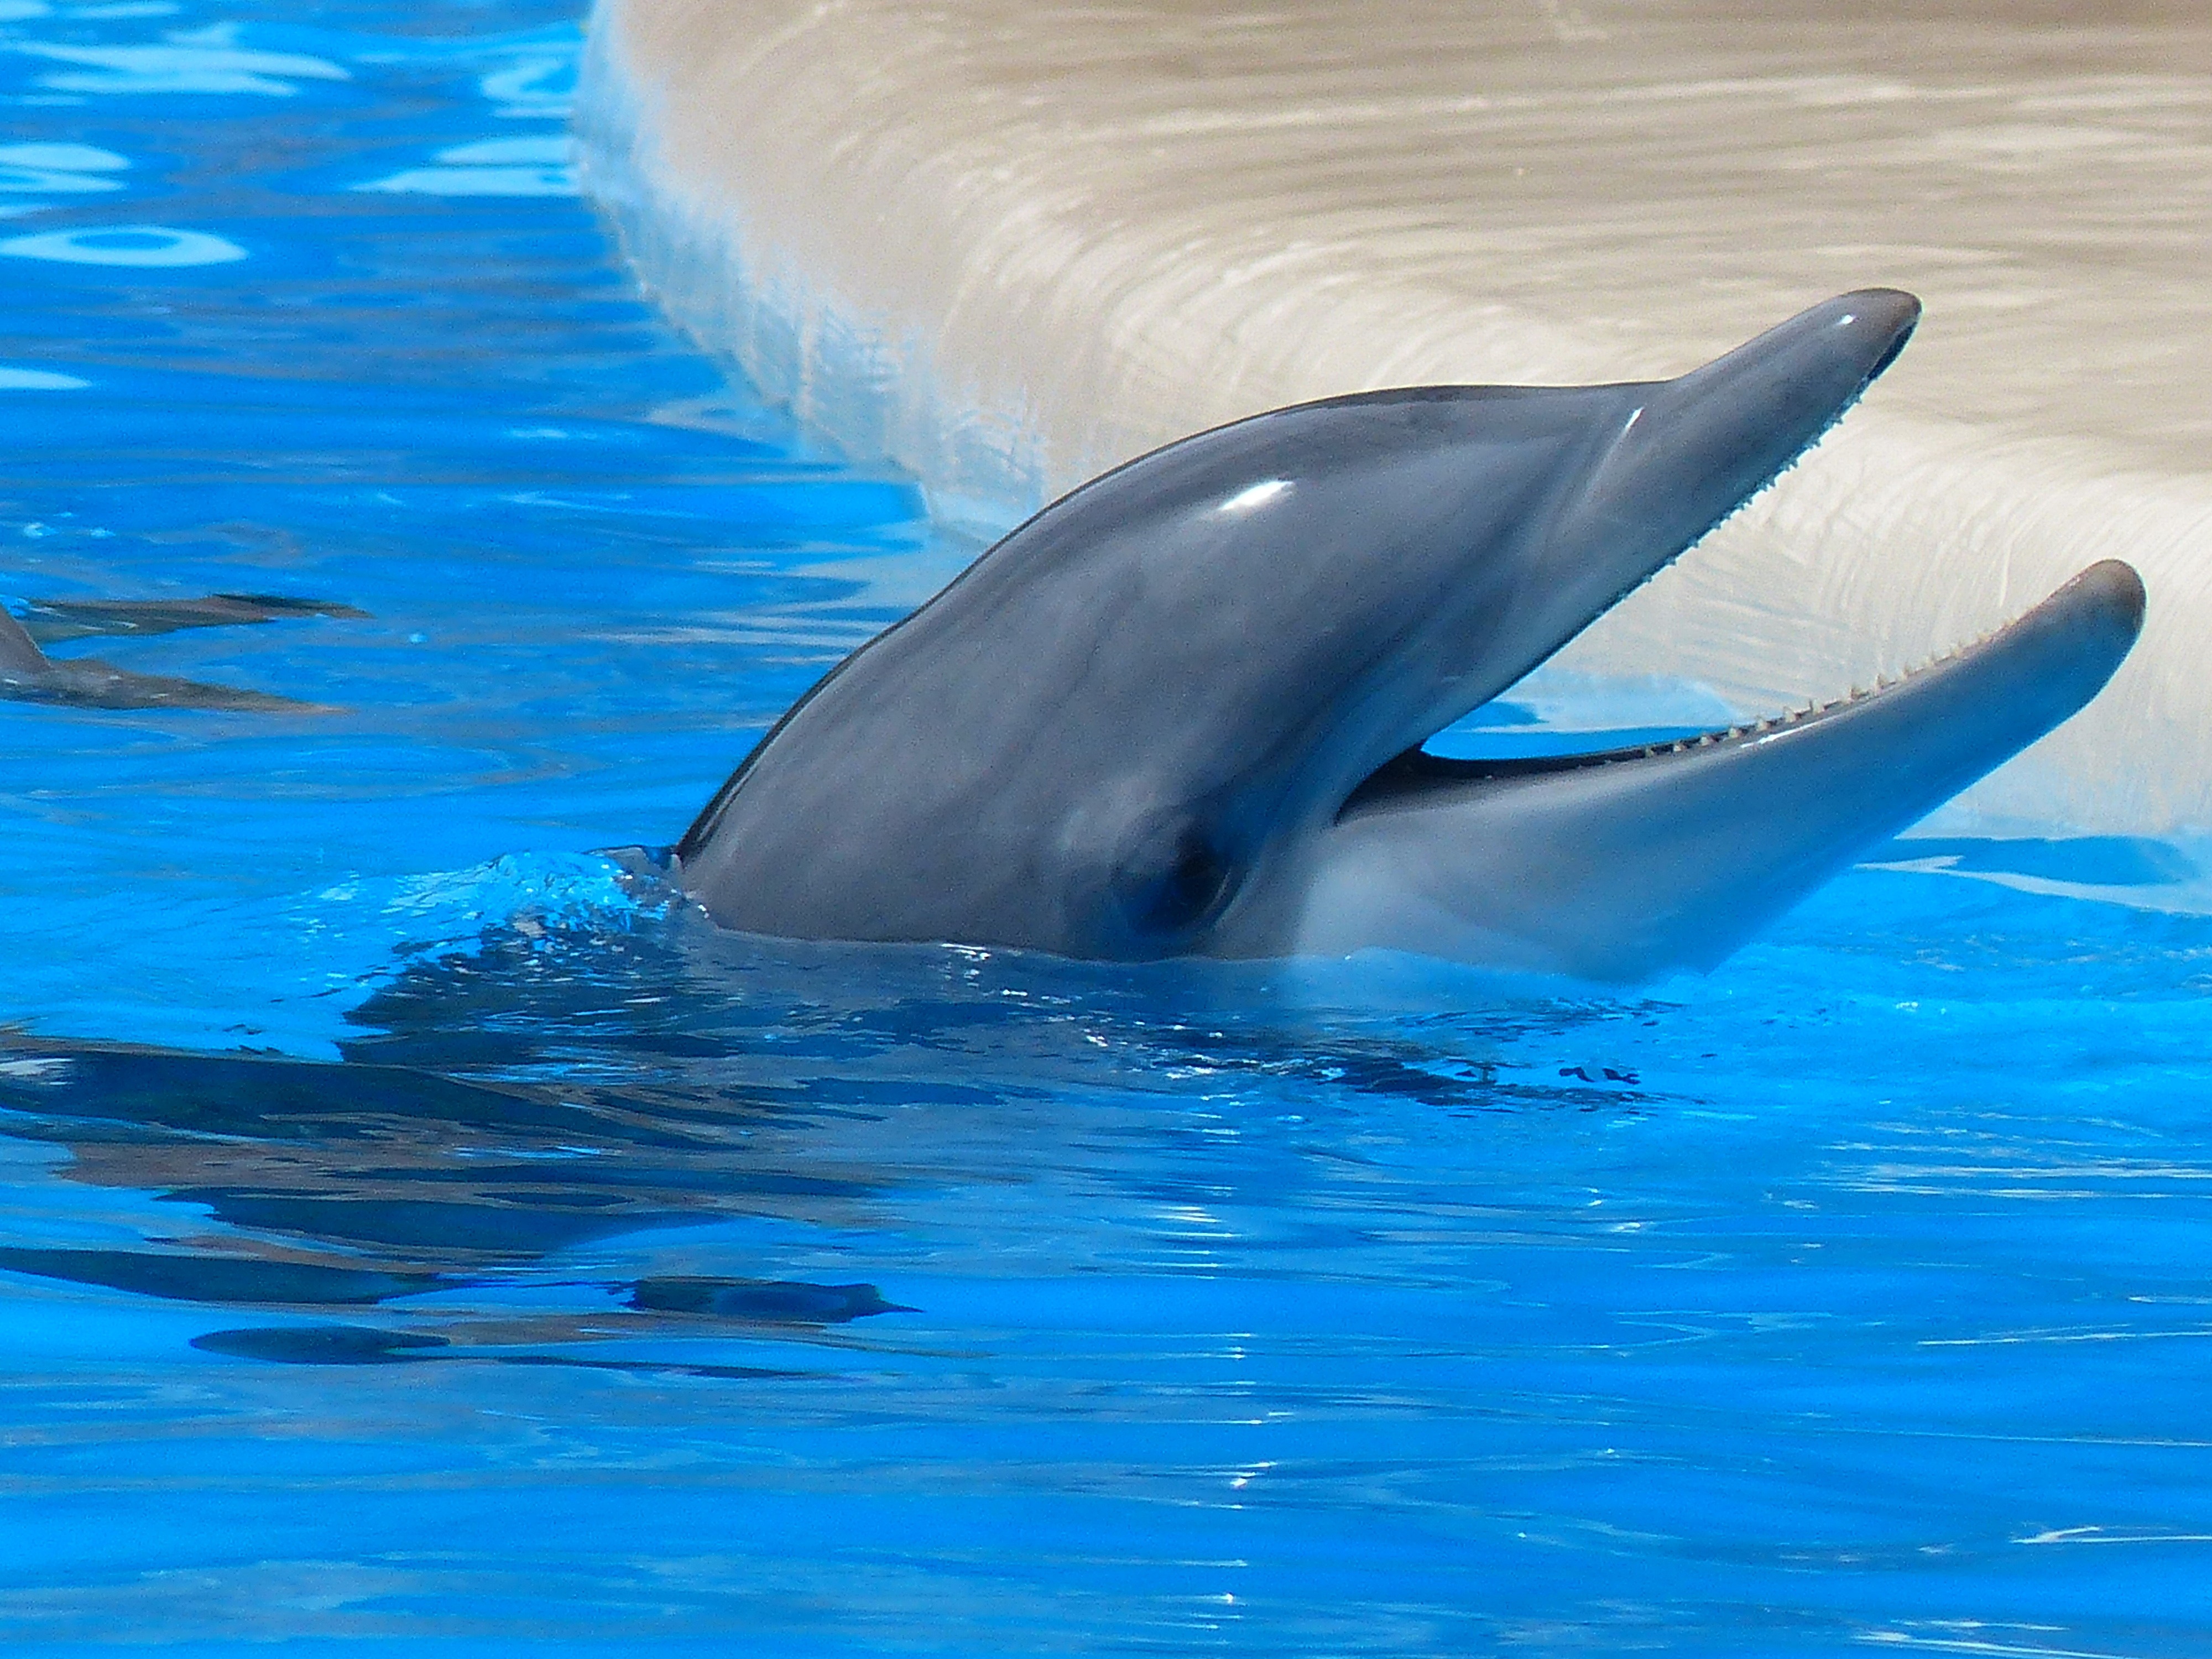
biology, mammal, mouth, pinball, happy, animals, mammals, vertebrate, dolphin, whales, medium, tooth, good mood, meeresbewohner, satisfied, mammalia, bottlenose dolphin, marine mammals, marine mammal, delphinidae, toothed, killer whale, marine biology, spinner dolphin, whales dolphins and porpoises, stenella, common bottlenose dolphin, short beaked common dolphin, rough toothed dolphin, tucuxi, cetacea, tursiops truncatus